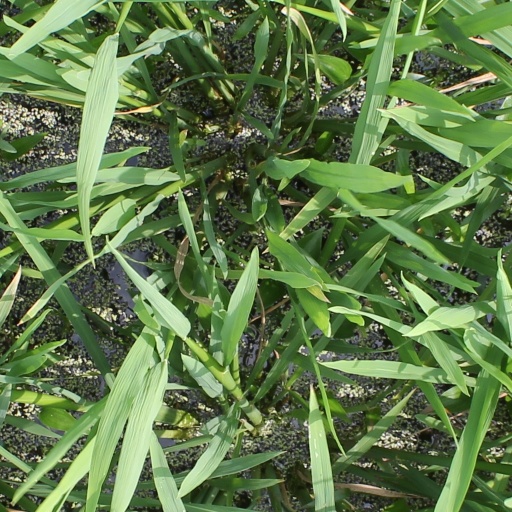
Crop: rice